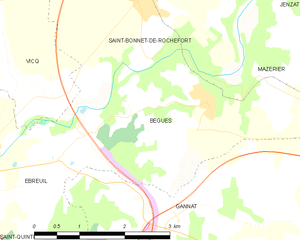
Carte des communes françaises: Bègues